Michael Doukas Glabas Tarchaneiotes

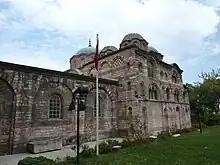
The Pammakaristos Church, which Glabas restored and where he was later buried, as it is today.

It is not known when Glabas died, but it was probably sometime between 1305 and 1308. Before his death, he became a monk. He was buried by his widow in a small chapel in the Pammakaristos Church in Constantinople, which he and his wife had restored and handed over to Patriarch John XII of Constantinople in 1293. The church was possibly decorated with a fresco cycle celebrating his military exploits, described by Philes. Glabas and his wife funded several other churches from their wealth: in 1302/3 they had also sponsored the restoration of a chapel to St. Euthymius in the Church of St. Demetrius in Thessalonica, as well as the Prisklabetza Monastery at Prilep and the Atheniotissa Church in Constantinople, where he also funded the construction of a hospice.